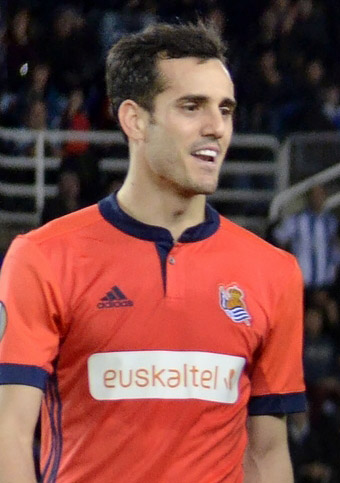
ฆวนมิ

| name = ฆวนมิ
| image = Real Sociedad - Red Bull Salzburgo 121 (38496627030) (cropped).jpg
| caption = ฆวนมิขณะลงเล่นให้กับเรอัลโซซิเอดัดใน ค.ศ. 2018
| fullname = ฆวม มิเกล ฆิเมเนซ โลเปซ
| birth_place = โกอิน สเปน
| position = กองหน้า
| currentclub = เรอัลเบติส
| clubnumber = 7
| youthyears1 = | youthclubs1 = อัตเลติโกโกอิน
| youthyears2 = 2008–2010 | youthclubs2 = สโมสรฟุตบอลมาลากา|มาลากา
| years1 = 2009–2011 | clubs1 = อัตเลติโกมาลาเกญโญ|มาลากา เบ | caps1 = 22 | goals1 = 1
| years2 = 2010–2015 | clubs2 = สโมสรฟุตบอลมาลากา|มาลากา | caps2 = 85 | goals2 = 24
| years3 = 2013 | clubs3 = → ราซินเดซันตันเดร์ (ยืมตัว) | caps3 = 19 | goals3 = 0
| years4 = 2015–2016 | clubs4 = สโมสรฟุตบอลเซาแทมป์ตัน|เซาแทมป์ตัน | caps4 = 12 | goals4 = 0
| years5 = 2016–2019 | clubs5 = เรอัลโซซิเอดัด | caps5 = 95 | goals5 = 24
| years6 = 2019– | clubs6 = เรอัลเบติส | caps6 = 33 | goals6 = 7
| nationalyears1 = 2009–2010 | nationalteam1 = ฟุตบอลทีมชาติสเปนรุ่นอายุไม่เกิน 17 ปี|สเปนอายุไม่เกิน 17 ปี | nationalcaps1 = 6 | nationalgoals1 = 5
| nationalyears2 = 2011 | nationalteam2 = ฟุตบอลทีมชาติสเปนรุ่นอายุไม่เกิน 18 ปี|สเปนอายุไม่เกิน 18 ปี | nationalcaps2 = 3 | nationalgoals2 = 2
| nationalyears3 = 2011–2012 | nationalteam3 = ฟุตบอลทีมชาติสเปนรุ่นอายุไม่เกิน 19 ปี|สเปนอายุไม่เกิน 19 ปี | nationalcaps3 = 19 | nationalgoals3 = 8
| nationalyears4 = 2015– | nationalteam4 = ฟุตบอลทีมชาติสเปน|ทีมชาติสเปน | nationalcaps4 = 1 | nationalgoals4 = 0
ฆวน มิเกล ฆิเมเนซ โลเปซ (; เกิด 20 พฤษภาคม ค.ศ. 1993) หรือรู้จักกันในนาม ฆวนมิ () เป็นนักฟุตบอลอาชีพชาวสเปนซึ่งลงเล่นในตำแหน่งกองหน้าให้แก่เรอัลเบติส สโมสรในลาลิกา
เขาเริ่มต้นการลงเล่นฟุตบอลอาชีพครั้งแรกกับใน ค.ศ. 2010 ในฐานะนักเตะที่ได้รับการผลักดันขึ้นมาจากทีมชุดเยาวชนของสโมสร เขายังได้ถูกยืมตัวไปราซินเดซันตันเดร์ใน ค.ศ. 2013 ใน 2 ปีถัดมาเขาย้ายไปในพรีเมียร์ลีกโดยเล่นให้แก่สโมสรฟุตบอลเซาแทมป์ตัน|เซาแทมป์ตัน หลังจากได้รับโอกาสลงเล่นเป็นตัวจริงเพียง 2 นัด เขาก็ย้ายกลับสู่สเปนกับเรอัลโซซิเอดัดในปีถัดมา โดยลงเล่นมากถึง 113 นัดให้แก่ทีม ก่อนที่เบติสจะซื้อตัวเขาไปร่วมทีมด้วยค่าตัว 8 ล้านยูโรใน ค.ศ. 2019
ฆวนมิเป็นส่วนหนึ่งของทีมที่ชนะเลิศฟุตบอลชิงแชมป์แห่งชาติยุโรปรุ่นอายุไม่เกิน 19 ปี ในฟุตบอลชิงแชมป์แห่งชาติยุโรปรุ่นอายุไม่เกิน 19 ปี 2011|ค.ศ. 2011 และ ฟุตบอลชิงแชมป์แห่งชาติยุโรปรุ่นอายุไม่เกิน 19 ปี 2012|2012 เขายังได้ลงเล่นกับฟุตบอลทีมชาติสเปน|ทีมชาติชุดใหญ่ครั้งแรกและเป็นนัดเดียวจนถึงปัจจุบันใน ค.ศ. 2015 ในนัดที่แพ้ฟุตบอลทีมชาติเนเธอร์แลนด์|เนเธอร์แลนด์ 2–0 ที่อัมสเตอร์ดัมอาเรนา
==สถิติอาชีพ==
===สโมสร===
| class="wikitable" style="text-align:center"
|+ การลงเล่นและทำประตูในแต่ละปี ฤดูกาล และการแข่งขัน
|-
!rowspan="2"|สโมสร
!rowspan="2"|ฤดูกาล
!colspan="3"|ลีก
!colspan="2"|ถ้วย
!colspan="2"|อีเอฟแอลคัพ
!colspan="2"|ระดับทวีป
!colspan="2"|รวม
|-
!ลีก
!ลงเล่น
!ประตู
!ลงเล่น
!ประตู
!ลงเล่น
!ประตู
!ลงเล่น
!ประตู
!ลงเล่น
!ประตู
|-
|rowspan="7"|สโมสรฟุตบอลมาลากา|มาลากา
|ลาลิกา ฤดูกาล 2009–10|2009–10
|ลาลิกา
|5||0||1||1||colspan="2"|—||colspan="2"|—||6||1
|-
|ลาลิกา ฤดูกาล 2010–11|2010–11
|ลาลิกา
|17||4||0||0||colspan="2"|—||colspan="2"|—||17||4
|-
|ลาลิกา ฤดูกาล 2011–12|2011–12
|ลาลิกา
|6||1||1||1||colspan="2"|—||colspan="2"|—||7||2
|-
|ลาลิกา ฤดูกาล 2012–13|2012–13
|ลาลิกา
|1||1||4||0||colspan="2"|—||2||0||7||1
|-
|ลาลิกา ฤดูกาล 2013–14|2013–14
|ลาลิกา
|22||4||2||1||colspan="2"|—||colspan="2"|—||24||5
|-
|ลาลิกา ฤดูกาล 2014–15|2014–15
|ลาลิกา
|34||8||4||0||colspan="2"|—||colspan="2"|—||38||8
|-
!colspan="2"|รวม
!85!!18!!12!!3!!0!!0!!2!!0!!99!!21
|-
|ราซินเดซันตันเดร์ (ยืมตัว)
|เซกุนดาดิบิซิออน ฤดูกาล 2012–13|2012–13
|เซกุนดาดิบิซิออน
|19||0||0||0||colspan="2"|—||colspan="2"|—||19||0
|-
|สโมสรฟุตบอลเซาแทมป์ตัน|เซาแทมป์ตัน
|สโมสรฟุตบอลเซาแทมป์ตันในฤดูกาล 2015–16|2015–16
|พรีเมียร์ลีก
|12||0||1||0||2||0||4||0||19||0
|-
|rowspan="4"|เรอัลโซซิเอดัด
|เรอัลโซซิเอดัดในฤดูกาล 2016–17|2016–17
|ลาลิกา
|35||11||6||4||colspan="2"|—||0||0||41||15
|-
|เรอัลโซซิเอดัดในฤดูกาล 2017–18|2017–18
|ลาลิกา
|30||8||2||1||colspan="2"|—||6||1||38||10
|-
|เรอัลโซซิเอดัดในฤดูกาล 2018–19|2018–19
|ลาลิกา
|30||5||4||1||colspan="2"|—||0||0||34||6
|-
!colspan="2"|รวม
!95!!24!!12!!6!!0!!0!!6!!1!!113!!31
|-
|rowspan="4"|เรอัลเบติส
|เรอัลเบติสในฤดูกาล 2019–20|2019–20
|ลาลิกา
|8||1||0||0||colspan="2"|—||colspan="2"|—||8||1
|-
|เรอัลเบติสในฤดูกาล 2020–21|2020–21
|ลาลิกา
|16||2||4||2||colspan="2"|—||colspan="2"|—||20||4
|-
|เรอัลเบติสในฤดูกาล 2021–22|2021–22
|ลาลิกา
|24||12||5||2||colspan="2"|—||7||2||37||16
|-
!colspan="2"|รวม
!26!!4!!4!!2!!0!!0!!0!!0!!30!!6
|-
!colspan="3"|รวมทั้งหมด
!259!!57!!34!!13!!2!!0!!19!!3!!315!!73
|
===ทีมชาติ===
==เกียรติประวัติ==
เรอัลเบติส
*โกปาเดลเรย์: โกปาเดลเรย์ ฤดูกาล 2021–22|2021–22
สเปน อายุไม่เกิน 19 ปี
*ฟุตบอลชิงแชมป์แห่งชาติยุโรปรุ่นอายุไม่เกิน 19 ปี: ฟุตบอลชิงแชมป์แห่งชาติยุโรปรุ่นอายุไม่เกิน 19 ปี 2011|2011, ฟุตบอลชิงแชมป์แห่งชาติยุโรปรุ่นอายุไม่เกิน 19 ปี 2012|2012
==อ้างอิง==
==แหล่งข้อมูลอื่น==
* หน้าโปรไฟล์อย่างเป็นทางการที่เว็บไซต์เรอัลโซซิเอดัด
*
*
*
หมวดหมู่:บุคคลที่เกิดในปี พ.ศ. 2536
หมวดหมู่:บุคคลที่ยังมีชีวิตอยู่
หมวดหมู่:นักฟุตบอลชาวสเปน
หมวดหมู่:กองหน้าฟุตบอล
หมวดหมู่:ผู้เล่นในลาลิกา
หมวดหมู่:ผู้เล่นในเซกุนดาดิบิซิออน
หมวดหมู่:ผู้เล่นในเตร์เซราดิบิซิออน
หมวดหมู่:ผู้เล่นอัตเลติโกมาลาเกญโญ
หมวดหมู่:ผู้เล่นราซินเดซันตันเดร์
หมวดหมู่:ผู้เล่นเรอัลโซซิเอดัด
หมวดหมู่:ผู้เล่นสโมสรฟุตบอลมาลากา
หมวดหมู่:ผู้เล่นเรอัลเบติส
หมวดหมู่:ผู้เล่นในพรีเมียร์ลีก
หมวดหมู่:ผู้เล่นสโมสรฟุตบอลเซาแทมป์ตัน
หมวดหมู่:นักฟุตบอลทีมชาติสเปน
หมวดหมู่:นักฟุตบอลเยาวชนทีมชาติสเปน